Kawara Station

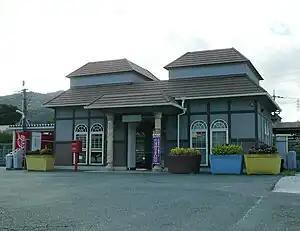
Kawara Station in August 2007

is a passenger railway station located in the town of Kawara, Fukuoka Prefecture, Japan. It is operated by JR Kyushu.